EastEnders Live Week

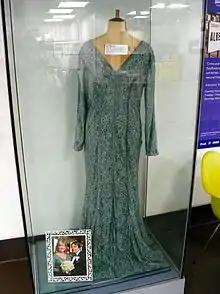
The wedding dress (on display at the Elstree and Borehamwood Museum in Hertfordshire) worn during "EastEnders" Live Week" by Laurie Brett as Jane Beale, for the character's second wedding to Ian Beale, played by Adam Woodyatt. The dress was designed to match the colours of the show's opening credits.

Laurie Brett, who plays Jane Beale, wore a silver and grey dress for the character's marriage to Ian Beale (Adam Woodyatt), which were specifically chosen in order to reflect the colours of the "EastEnders" opening titles. The third episode of the week contained a scene which directly mirrored that of the show's first scene, in which Reg Cox (Johnnie Clayton) was found dead in an abandoned 23 Albert Square. This also included the recreation of certain sound effects and the repetition of the first line of the show which was spoken by Den Watts (Leslie Grantham). During the flashback episode, Vincent Hubbard (Richard Blackwood) gave his counterpart Ronnie Mitchell (Samantha Womack) a bouquet of flowers containing a gun for her, a reference to the on-screen 'death' of Den, who was shot by a man carrying a gun that was hidden in a bunch of daffodils.